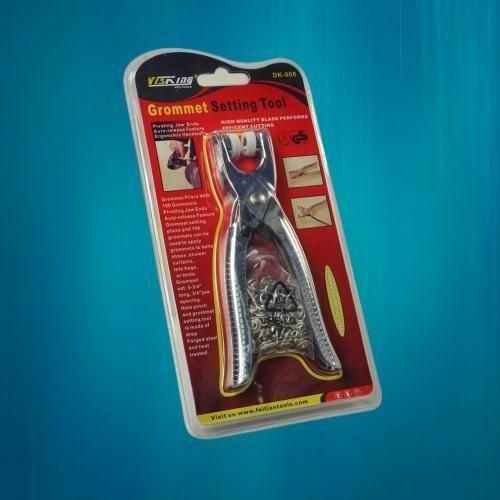
Metal Studs-100 Sets Silver Colors 9.5mm Metal Copper Prong Snap Buttons With Pliers
Product Name: Metal Studs-100 Sets Silver Colors 9.5mm Metal Copper Prong Snap Buttons With Pliers Package Contains: It Has 100 Pieces Of Studs Material: Metal Color: Colour as per availability Combo/Set Of: Pack of 1 Weight: 400
Brand: dufsep-au
Category: Arts & Entertainment > Hobbies & Creative Arts > Arts & Crafts > Art & Crafting Materials > Craft Fasteners & Closures > Buttons & Snaps > Snaps